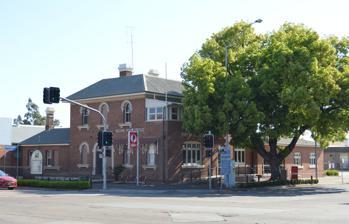
Building: Scone Post Office
Country: Australia
Year built: 1879
Historic site in New South Wales, Australia Scone Post Office Scone Post Office, 2015 Location 117 Liverpool Street, Scone , New South Wales , Australia Coordinates 32°03′03″S 150°52′01″E / 32.0509°S 150.8670°E / -32.0509; 150.8670 Built 1879 Architect New South Wales Colonial Architect's Office under James Barnet Commonwealth Heritage List Official name Scone Post Office Type Listed place (Historic) Designated 22 August 2012 Reference no. 106199 Location of Scone Post Office in New South Wales Scone Post Office is a heritage-listed post office at 117 Liverpool Street, Scone , New South Wales , Australia. It was designed by the New South Wales Colonial Architect's office under the control of James Barnet and built in 1879. It was added to the Australian Commonwealth Heritage List on 22 August 2012. History Scone is located in the Hunter Valley , north of Sydney . The town is the commercial and administrative centre of a pastoral, agricultural and dairying district noted for its horse and cattle studs. The first European in the area was surveyor Henry Dangar who, in 1824, passed by the area just west of the present town site and crossed over the Liverpool Range . Dangar's favourable report on the district led to an immediate land grab by wealthy settlers including Francis Little who established Invermein in 1825. A village named Redbank began to emerge by 1828 but the traffic began to shift to the east following a new route (the Great North Road ) into the Hunter Valley. In 1836, an inn and store were established adjacent to this track, forming the beginnings of the settlement of Scone. The newer settlement, officially called Invermein was later gazetted in 1837 as Scone. Development proceeded, albeit slowly, in the 1840s, with an Anglican church, school and a courthouse. A national school opened in 1863 and in 1871, the railway arrived. A telegraph office was established at Scone in 1877, and in 1879, the current building (post and telegraph office with associated quarters) was constructed by the New South Wales Colonial Architect's office under the control of James Barnet . Additions to this building were undertaken in c. 1908 by the New South Wales Government Architect 's Office architect Walter Vernon and in 1914 by the Commonwealth Department of Works and Railways Office under George Oakeshott/E. Henderson. A small addition was added to the Liverpool Street frontage, and in the 1960s a further single-storey addition provided a post office box lobby and additional staff areas along the Liverpool Street frontage. Description Scone Post Office is at 117 Liverpool Street, corner Kelly Street, Scone, comprising the whole of Lot 3 DP 700953. Scone Post Office is a substantial double-storey, hipped -roof brick building which dates from 1879, with later additions, and is located on the south-west corner of the town's major intersection, Liverpool and Kelly Streets. The building had its main entrance to the north (Liverpool Street), with the quarters originally entered from the east (Kelly Street). The original 1870s posted verandah to Liverpool Street was removed to make way for the Federation-era addition which enlarged the main postal chamber. This addition includes recessed panels of rough cast stucco to the brickwork and is framed with a brick coping. The main entrance bay is set slightly forward of the flanking bays . The entry door has a fanlight and fixed sidelights . A concrete ramp and steps are a later addition. The balcony roof is a skillion roof form but there is a small gablet positioned above the entrance. Originally the balcony roof was supported by pairs - with the exception of the clustered set of three to the corner - of timber posts. These are visible to the interior of the balcony where they intersect the later infill glazing. To Kelly Street, the front ground floor window and the surrounding wall (nearest Liverpool Street) are part of a Federation addition. The join in the brickwork is clearly evident, and there is a step in the rendered plinth . Two windows have bracketed sun hoods, with shingle roofs. The arches of the windows are without keystones , but the door and blind door have accentuated keystones. The first floor on this side has three evenly spaced windows with similarly treated heads. This area is defined with a faux palisade fence on a new brick base. A path leads to the "side" doorway. The blind door beside the side door would lead to the main chamber. The brickwork is executed in garden wall bond. The three windows upstairs include a blind window (at the upstairs landing). It would seem that this approach was to assist with a symmetrical composition, as a further blind window has been used in the design on the ground floor. Windows have wide sills, supported by brackets as seen in the post office buildings at Muswellbrook and Maitland. The roof to the main building is a double hipped form with brick chimneys and rendered caps without pots. The main post office space (ground floor) has, in more recent times, been refitted in the standard Australia Post retail format with two counters. Within this space, nibs and piers indicate an earlier arrangement of walls, since removed. The window heads are visible above the display, and a fireplace has been obscured by a plasterboard partition. The sorting room also includes a rear office, postal box sorting area and store rooms. There are timber framed glass highlights facing the south. All internal joinery is painted. A former large opening, with panelled reveals, has been reduced with a plasterboard partition. The interior to the Kelly Street elevation consists of a stair hall, a former dining room, former telegraph room and a service area. The staircase is timber, with square newel posts and turned balusters . The upper floor (former residence/quarters) comprises the stair landing, and four rooms, two of which open to the now enclosed verandah to Liverpool Street. All timber joinery has been painted over. A subsequent single storey addition to Liverpool Street adjoins the main entrance and is setback from the main building line, thus further emphasising the entrance bay. Its design is sympathetic to the Federation era additions. It has a three bay casement window , and a hipped, corrugated steel roof. It contains a locker room, lunch room, male toilet, retail store and a small sorting room. The kitchen wing adjoins the main building to the rear and has a hipped corrugated steel roof. The three windows of the kitchen wing have tuck pointed arches, as do those to the rear elevation, and the double hung sashes have vertical glazing bars. A ledged door, with its original rimlock and slate threshold leads to an airlock outside the kitchen. The airlock has painted brick walls with cut-andstruck joints, indicating that it was once an external door, and that the kitchen wing was built subsequent to the main building. The fireplace is extant but infilled with cabinetry and retains its timber mantle. A bathroom and laundry adjoin the kitchen. The rear yard is paved with concrete, and there is a concrete block storage building. The private garden is separated by a paling fence and steel gate leading to a steel "kit-form" carport . Key areas/elements Prominent corner siting Intact external elements including face brick treatment, arched windows, render and tuck pointing details Condition The overall condition and intactness of the Scone Post Office is fair, given that the Federation later alterations can be regarded as additions. Original fabric Structural frame: Concrete footings and floors. Brick external walls. Internal walls timber stud framed and plasterboard clad. Timber-framed roof. Windows are generally timber framed. External walls: face brick with stucco dressed arch trim and other detailing. Enclosed upper verandah, with brick side walling and front timber framed and fitted with awning sash windows. Internal walls: Original plastered brick, with new stud timber framing with painted plasterboard cladding. Floor: concrete and timber. Carpeted in retail and rear office areas, vinyl tiling in lunch room and storage areas; ceramic tiles in wet areas. Ceiling: suspended to rear store room aluminium grid framed, inset with acoustic panels. Roof: Timber-framed and clad with corrugated galvanised iron . Summary of development and/or alteration Original two storey building (1879); single storey kitchen wing along Kelly Street added later; and early twentieth century additions (1908 and 1914) including single storey addition on corner, with open balcony. Roof built over balcony; small extension along Liverpool Street; and then a subsequent large extension possibly contemporary with infill to balcony, along Liverpool Street (c. 1960). Balcony enclosed. Heritage listing Scone Post Office is of historical and social significance. The building has been an important public and postal building for over 130 years. Typologically, Scone Post Office is a hybrid comprising a James Barnet's central Victorian building design with Walter Vernon's substantial Federation additions. It contributes to the historic and predominantly nineteenth century streetscapes and heritage character of this part of the Central Scone Conservation Area. Significant elements of Scone Post Office include the 1879 two-storey building component, including the original quarters entered from Kelly Street, and the single-storey wing on Kelly Street; and the additions of 1908 and 1914. The long single-storey 1960s post office box wing to the Liverpool Street frontage is a lesser element. Scone Post Office was listed on the Australian Commonwealth Heritage List on 22 August 2012 having satisfied the following criteria. Criterion A: Processes Scone Post Office, of 1879 with later additions, and originally designed by New South Wales Colonial Architect James Barnet, is of historical significance. The building has been an important public and postal building for over 130 years, in the centre of the historic town of Scone. It followed the earlier telegraph office of 1877, which in turn was established in response to Scone's development from its original settlement in the early nineteenth century. While altered and extended, the 1870s building component, including quarters, remains clearly evident and prominent. This, together with the overall scale of the post office and its corner location, enhance this aspect of significance. Criterion D: Characteristic values Scone Post Office is an example of: Post office and telegraph office with quarters (second generation typology 1870–1929) Victorian Italianate style with substantial Federation additions the work of the New South Wales Colonial Architect's office (James Barnet), the New South Wales Government Architect's office (Walter Vernon) and the Commonwealth Department of Works and Railways office (George Oakeshott / E Henderson). Typologically, the Scone Post Office is considered to be a second generation post office, originally designed with a post and telegraph office and quarters. The building underwent alteration during the Federation period with a substantial addition to the Liverpool Street façade. More broadly, as a composite building, the typological intactness has been compromised, although the earlier 1870s component remains discernible. The first floor also retains fabric and planning associated with its original residential use. Stylistically and architecturally, Scone Post Office is a hybrid comprising a central Victorian building with substantial Federation additions, the latter generally being sympathetically designed and integrated into the Victorian building although they have to a degree compromised the external presentation and intactness of the original building. Notwithstanding this, the post office's 1870s fabric, form and architectural detailing, including that which is concentrated in the main square-plan, double-storey, hipped roofed building remains readable and evident. Some of these details are also of interest, including the header arches over the windows, which are an unusual touch of high Victorian vigour in the New South Wales context. Criterion E: Aesthetic characteristics Scone Post Office is a substantial and prominently located historic post office, which contributes to the heritage character of the historic and predominantly nineteenth century streetscapes in this part of the Central Scone Conservation Area. The corner siting facilitates generous views of the property; the architectural detailing of the 1870s component is also of aesthetic value. Criterion G: Social value Scone Post Office has been the focus of local postal communication services for over 130 years. Its prominent location, valued heritage character, and role as a recognisable historic public building in the collection of valued nineteenth century buildings in Central Scone, enhance its social value. References